Ryan McGinness

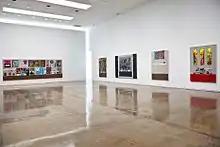

Ryan Joseph McGinness (born January 9, 1972) is an American artist, living and working in Manhattan, New York. Known for his original extensive vocabulary of graphic drawings which use the visual language of public signage, corporate logos, and contemporary iconography, McGinness creates paintings, sculptures, and environments. McGinness is interested in assuming the power of this anonymous aesthetic in order to share personal expressions. His work is in the permanent public collections of the Museum of Modern Art, Virginia Museum of Fine Arts, Museum of Contemporary Art San Diego, Cincinnati Art Museum, MUSAC in Spain, and the Misumi Collection in Japan.